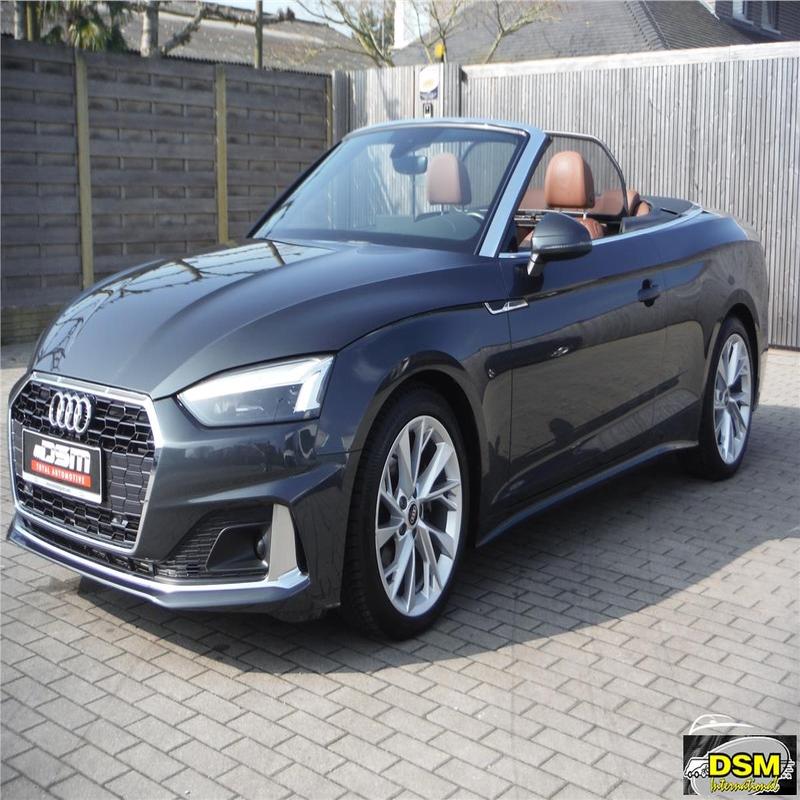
Aucun dommage détecté.
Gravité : aucun